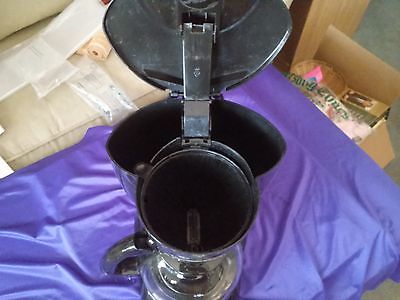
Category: coffee maker